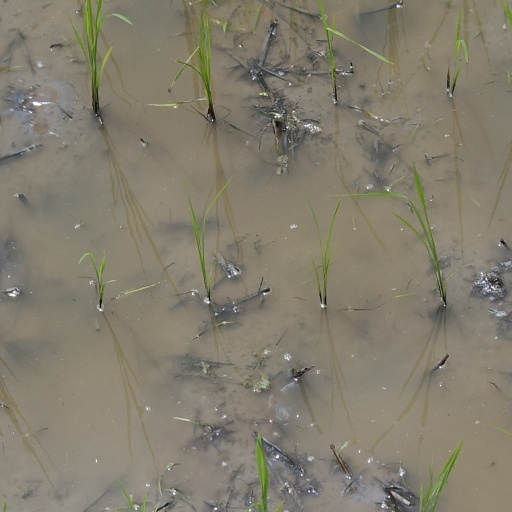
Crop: rice